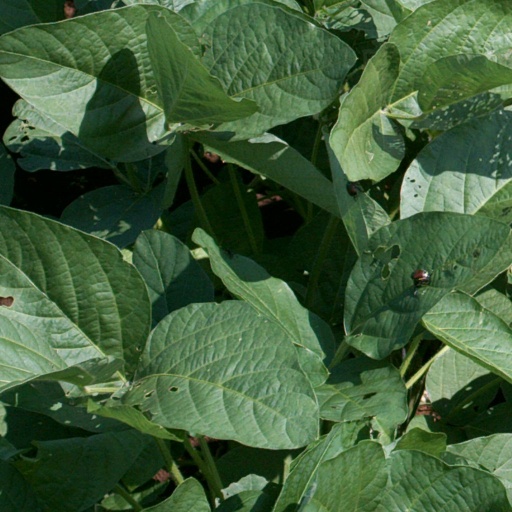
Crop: soybean